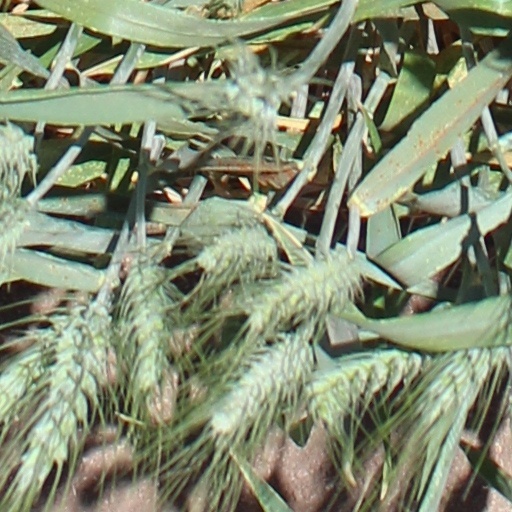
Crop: wheat